Prinsesse Charlottes Gade

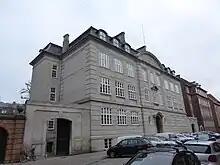
No. 38: KEA Prinsesse Charlottes Gade

KEA Prinsesse Charlottes Gade (No. 38) is a branch of KEA – Copenhagen School of Design and Technology. The building was constructed as a branch of the Technical Society's School. It was completed in 1900 from a design by Frederik Bøttger and Christian Larsen. It now houses KRA's construction & technology programmes as well as the student-run Monkey Bar.